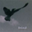
Label: bird